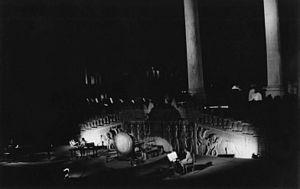
Le festival des arts de Chiraz-Persépolis était un festival d'arts estival qui s'est déroulé chaque année pendant onze ans, de 1967 à 1977, dans la ville de Chiraz et ses alentours, dans la région Pars de l'Iran.